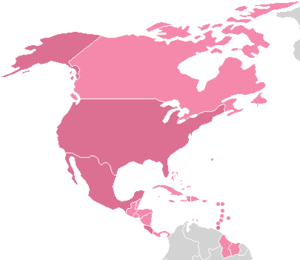
La phase qualificative de la Coupe du monde de football 2006 met aux prises 198 équipes nationales afin de qualifier 32 formations pour disputer la phase finale qui se déroule en Allemagne. Cette phase qualificative se tient entre le printemps 2004 et l'automne 2005.